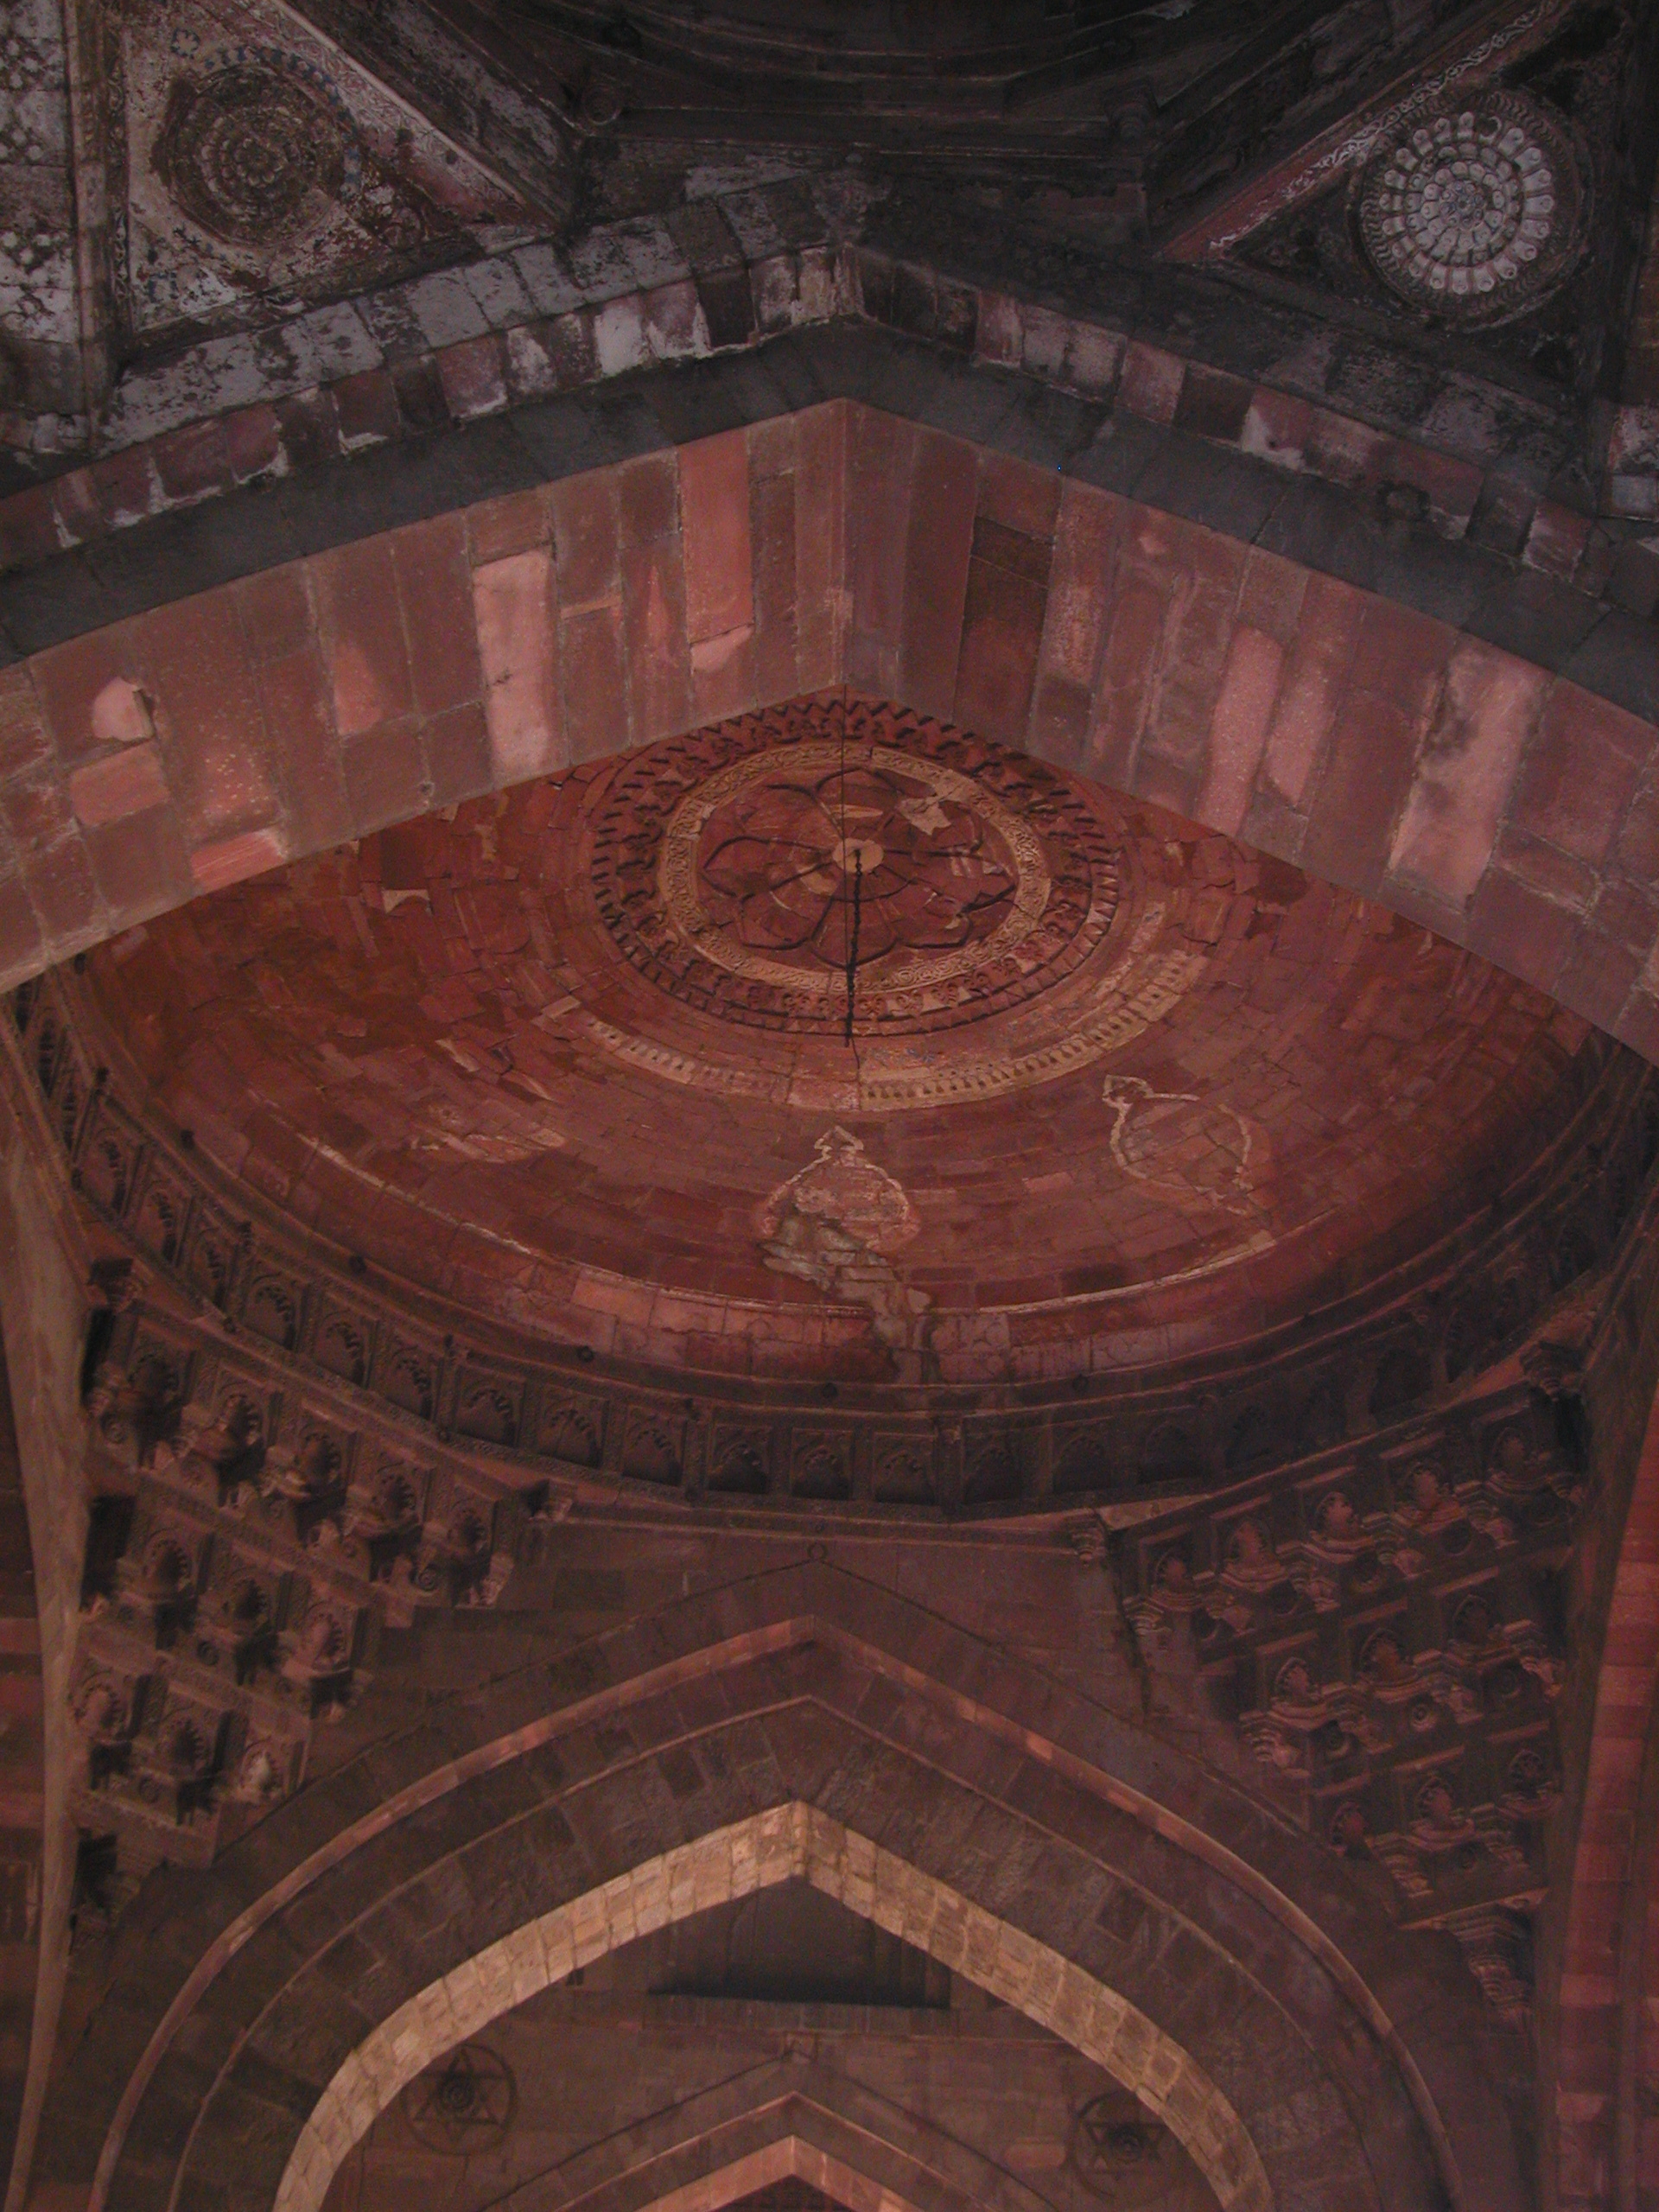
architecture, structure, building, old, ceiling, column, high, cathedral, place of worship, baptistery, temple, symmetry, fort, hires, vault, india, basilica, dome, carving, hi, res, qila, purana, crypt, ancient history